Thomas Rowley (headmaster)

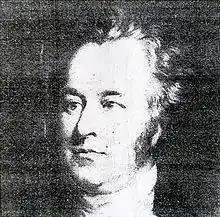
Portrait of Thomas Rowley

Dr Thomas Rowley (24 August 1796 – 11 November 1877) was a successful headmaster of Bridgnorth Grammar School between 1821 and 1850. He was a member of the Canterbury Association, was Dean-designate for the yet to be built ChristChurch Cathedral in Christchurch, New Zealand, but he never emigrated.